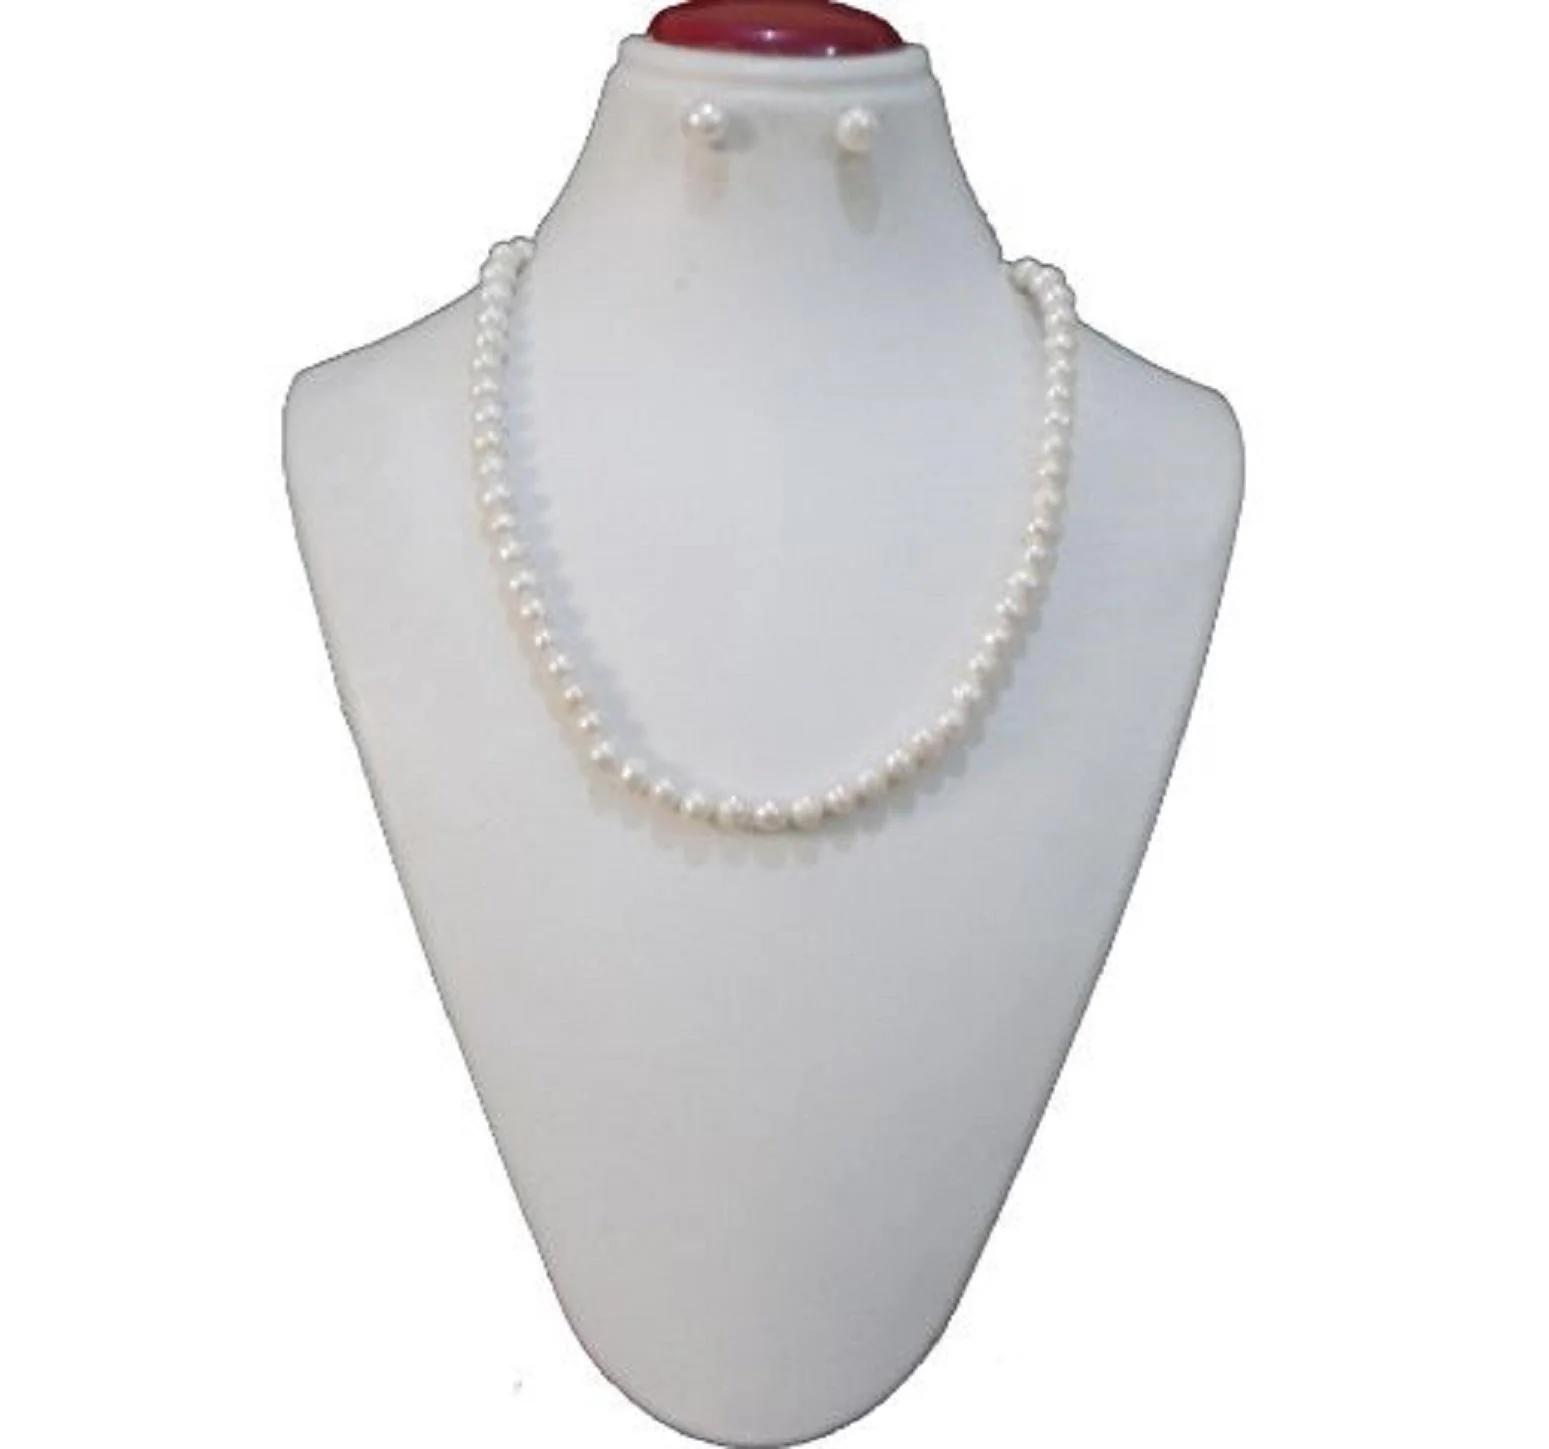
JAYA VISION ENTERPRISES Single Line Real Pearl Necklace
Type: Necklaces
Brand: JAYA VISION ENTERPRISES
Price: Rs. 1780
 Item Type : Real Pearl Necklace,Style : Real Pearl Single line Necklace,Finishing Detail : 6 mm Real pearl single Line with Gold Polish Copper findings made Necklace With matching earrings.